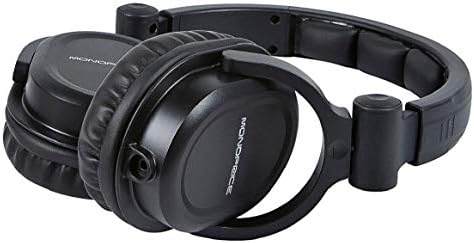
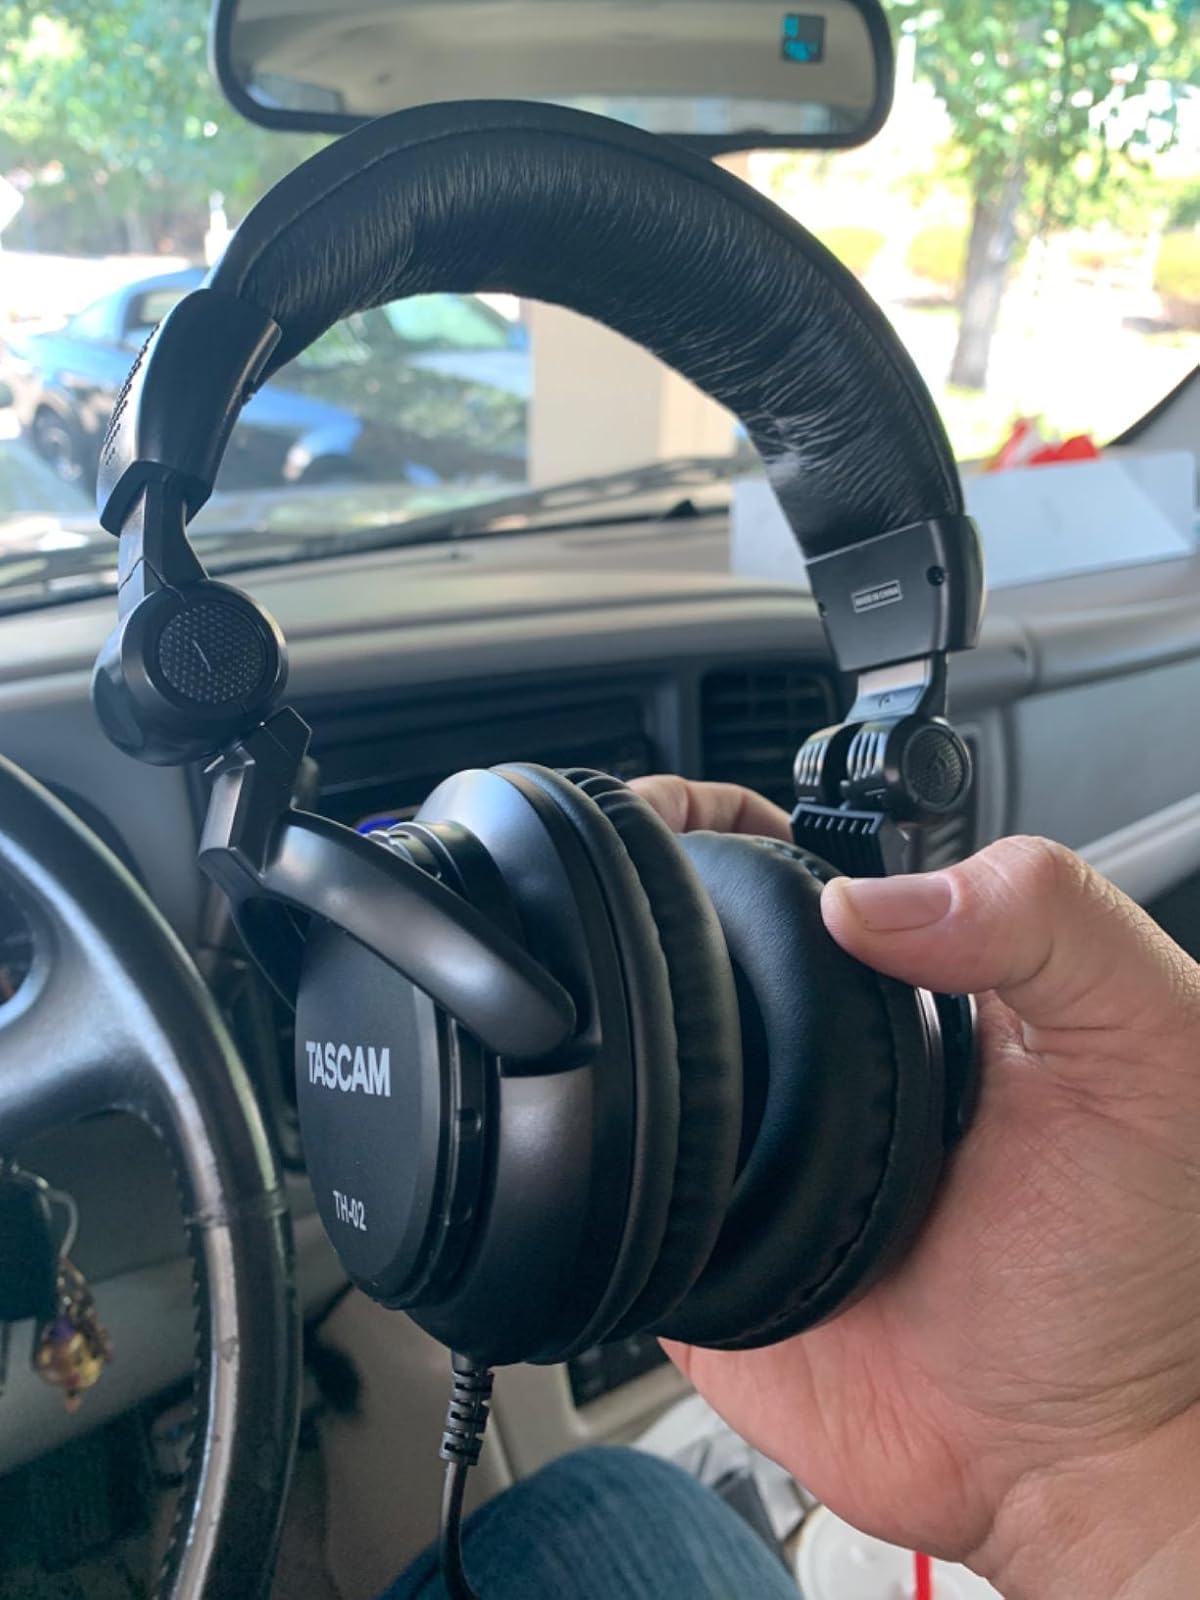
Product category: headphones
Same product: no